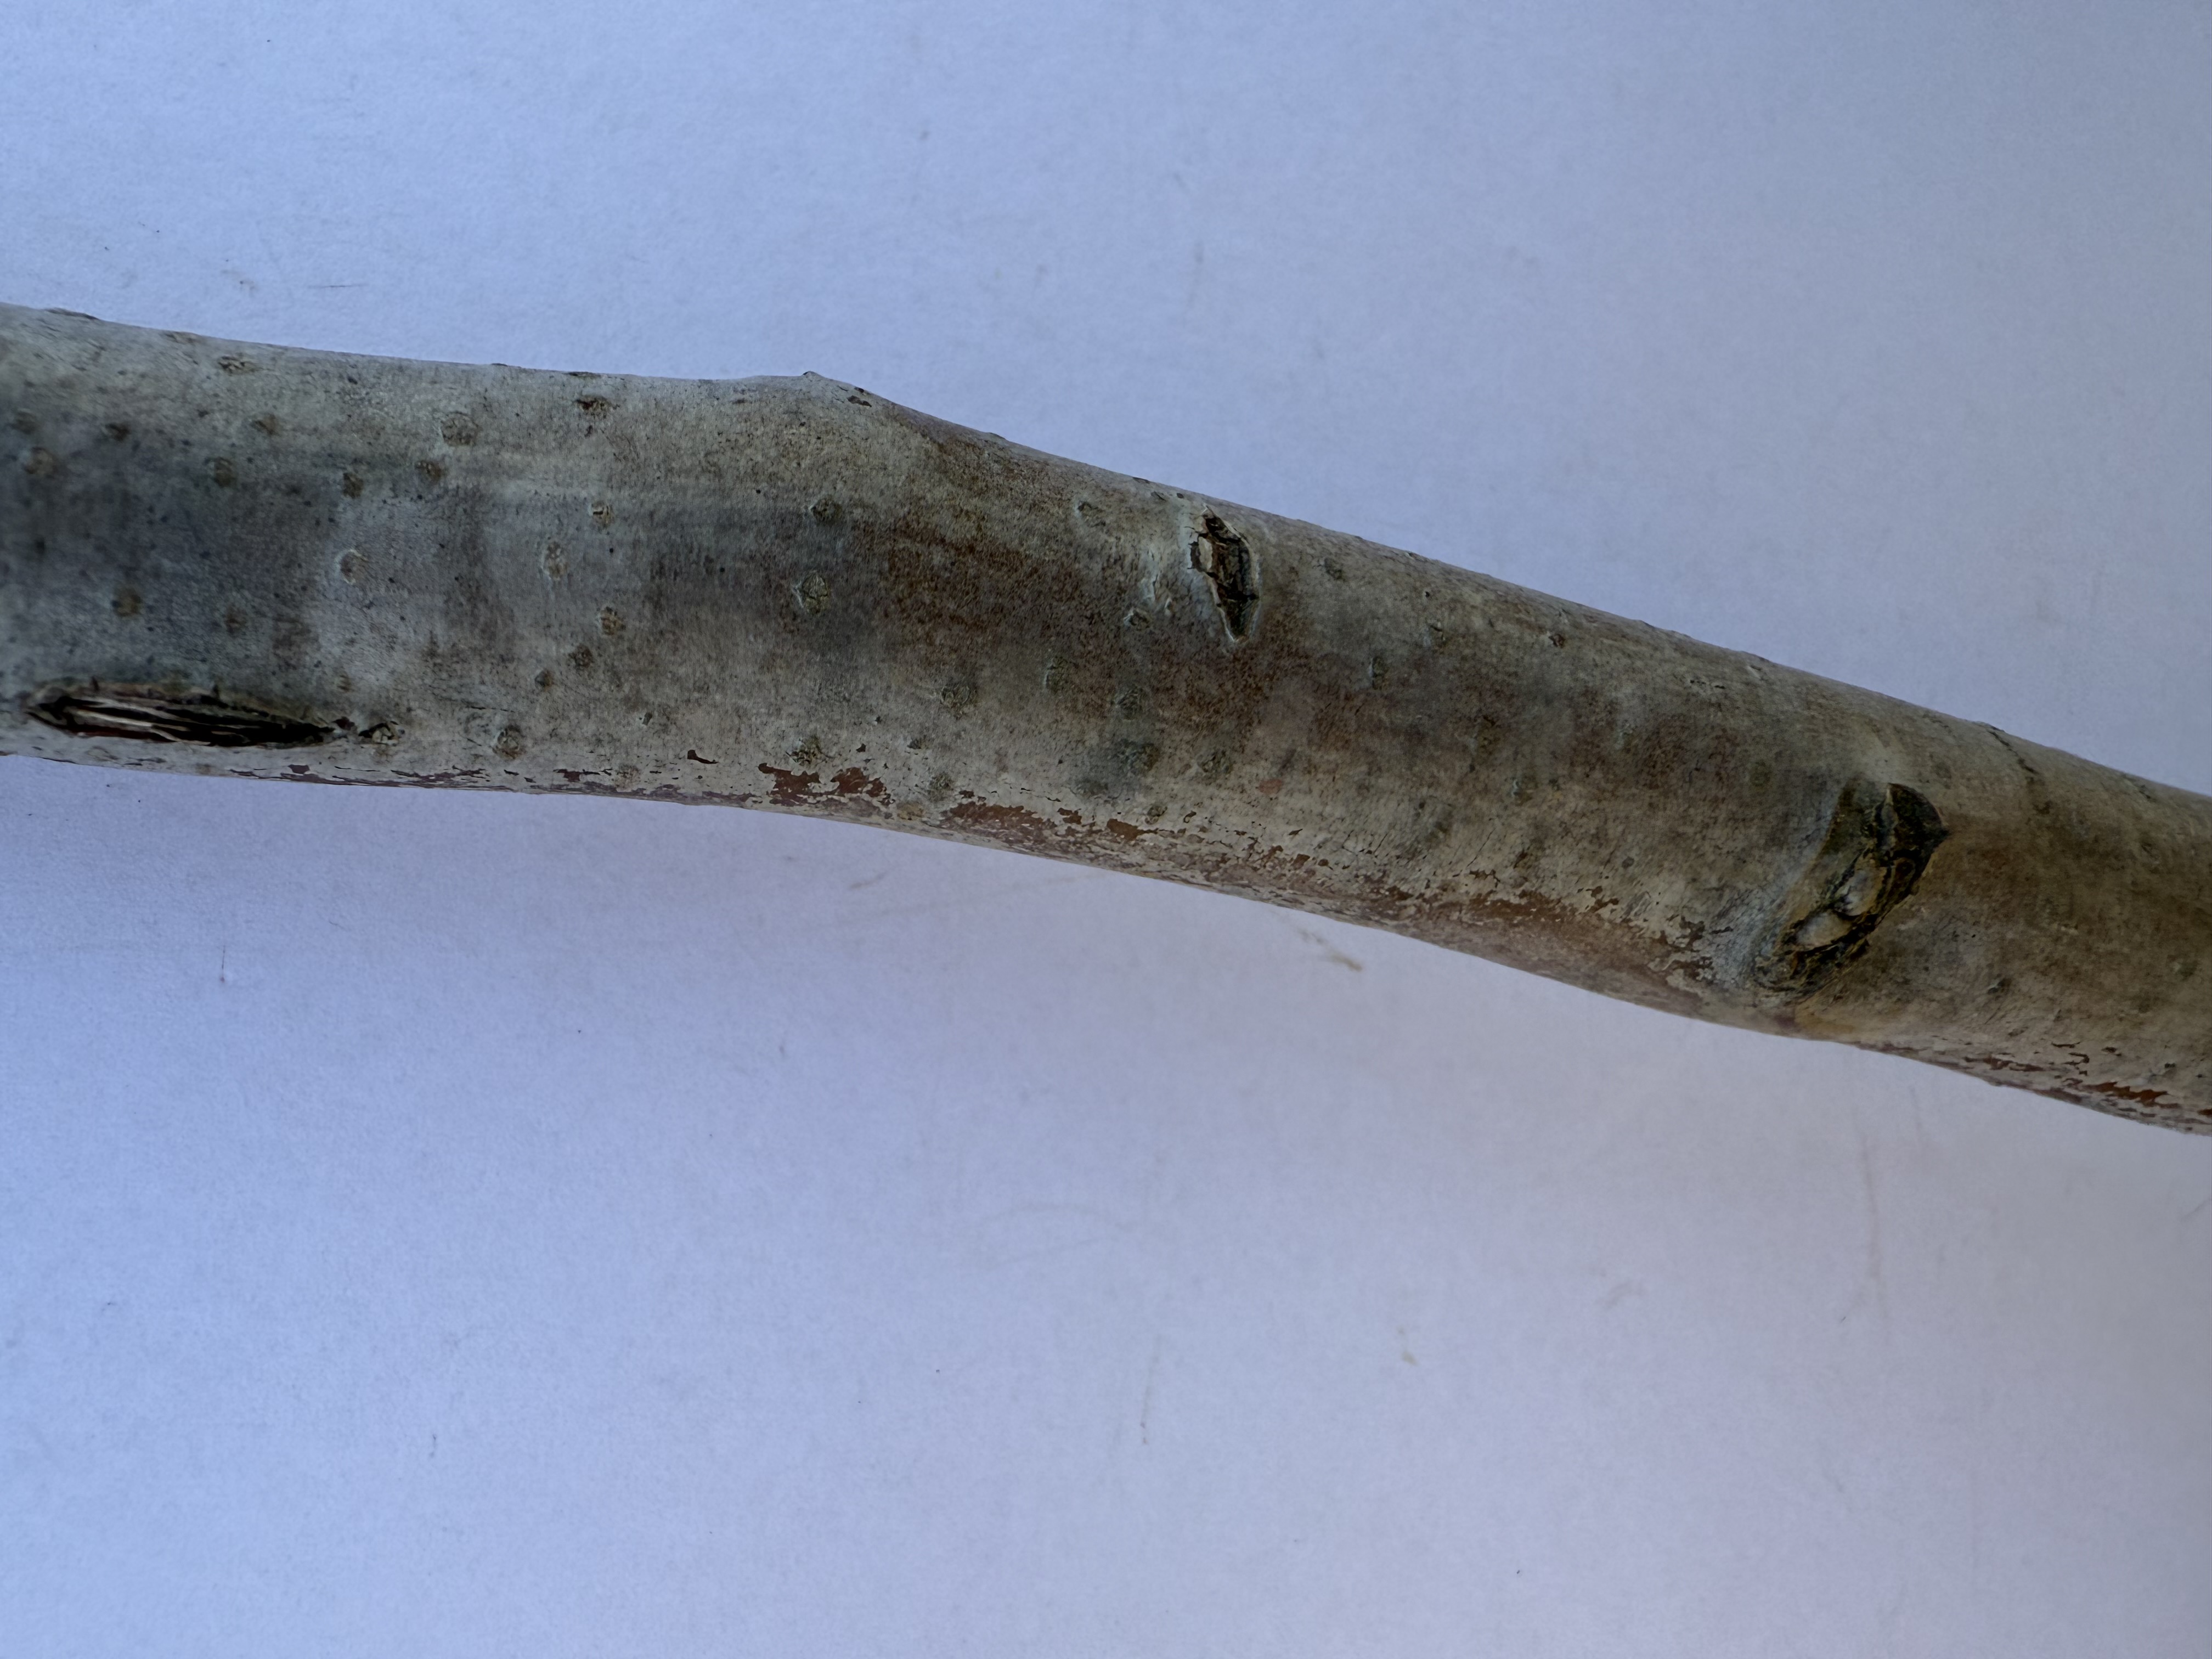
Variety: Kagizman Long Apple